Mount Lyell railway line

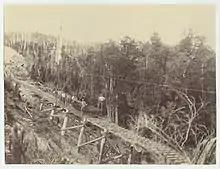
Construction of the Mount Lyell mine haulage line, c. 1895

The Mount Lyell railway line was a railway operated by the Mount Lyell Mining & Railway Company between 1899 and 1963.